Harris Faulkner

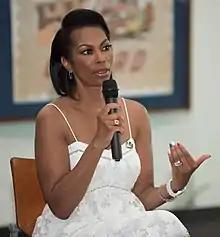
Faulkner in 2018

Harris Kimberley Faulkner (born October 13, 1965) is an American television hostess who joined the Fox News Channel in 2005. She anchors "The Faulkner Focus", a daily daytime show, and hosts "Outnumbered". Additionally, she hosts her own primetime political franchise called "Town Hall America with Harris Faulkner". She has received six Emmy Awards, including the 2005 Upper Midwest Emmy Awards for Best Newscaster (nominee) and Best News Special (recipient).